Sant'Agostino (church), Ferrara

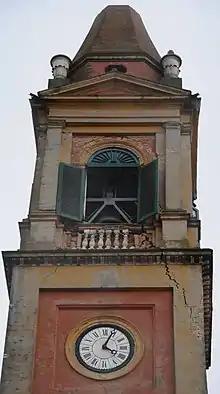
The belltower of the church

The Church of Sant'Agostino Parish is a Roman Catholic parish church in the "frazione" of Sant'Agostino, part of the "comune" (municipality) of Terre del Reno in the Province of Ferrara, Italy.